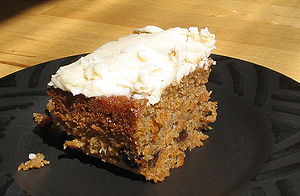
Kage
Gulerodskage.
Kage er en spise, der typisk er sød og bagt. Generelt er kager en blanding af mel, sukker, æg, hævemiddel og smør/margarine. Herefter skal der tilføjes forskellige smagsvarianter, hvilket kan være bestemt af en væske eller en form for frugt. Dette blandes sammen og bliver derefter bagt.